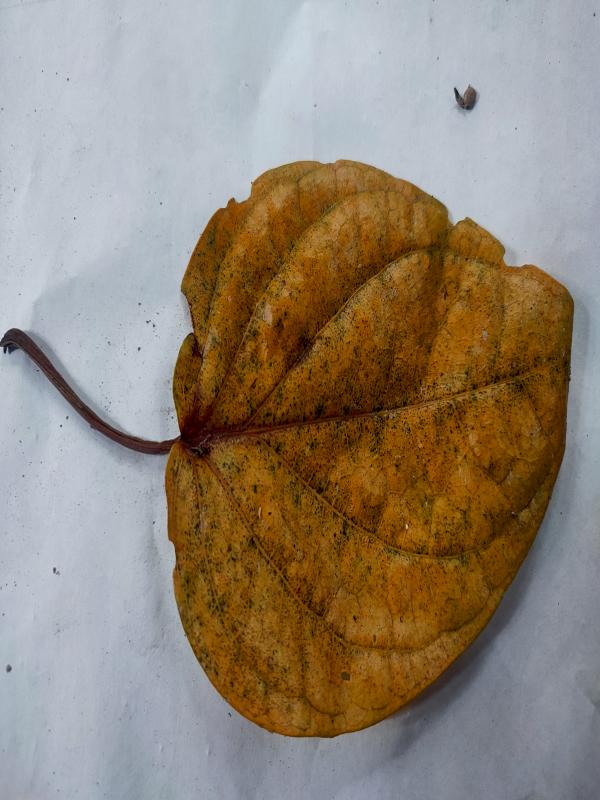
Label: Dried_Leaf